Dharampal Singh Gudha

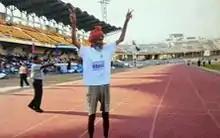
Dharampal Singh Gujjar Gudha after finishing his race

Dharampal Singh Gudha, also known as Dharam Pal Singh or Dharampal Singh Gujjar, is an Indian runner who has controversially claimed to be the world's oldest marathon runner at 120.